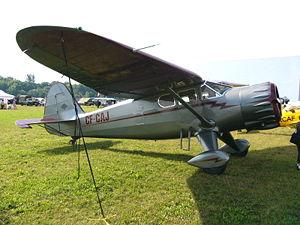
Le Stinson Reliant est un avion de transport de passagers américain. Il est utilisé par l'USAAF comme avion de transport militaire sous la désignation UC-81 et comme avion d'entraînement, désigné AT-19.